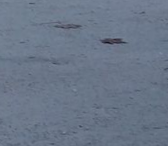
Surface type: compacted